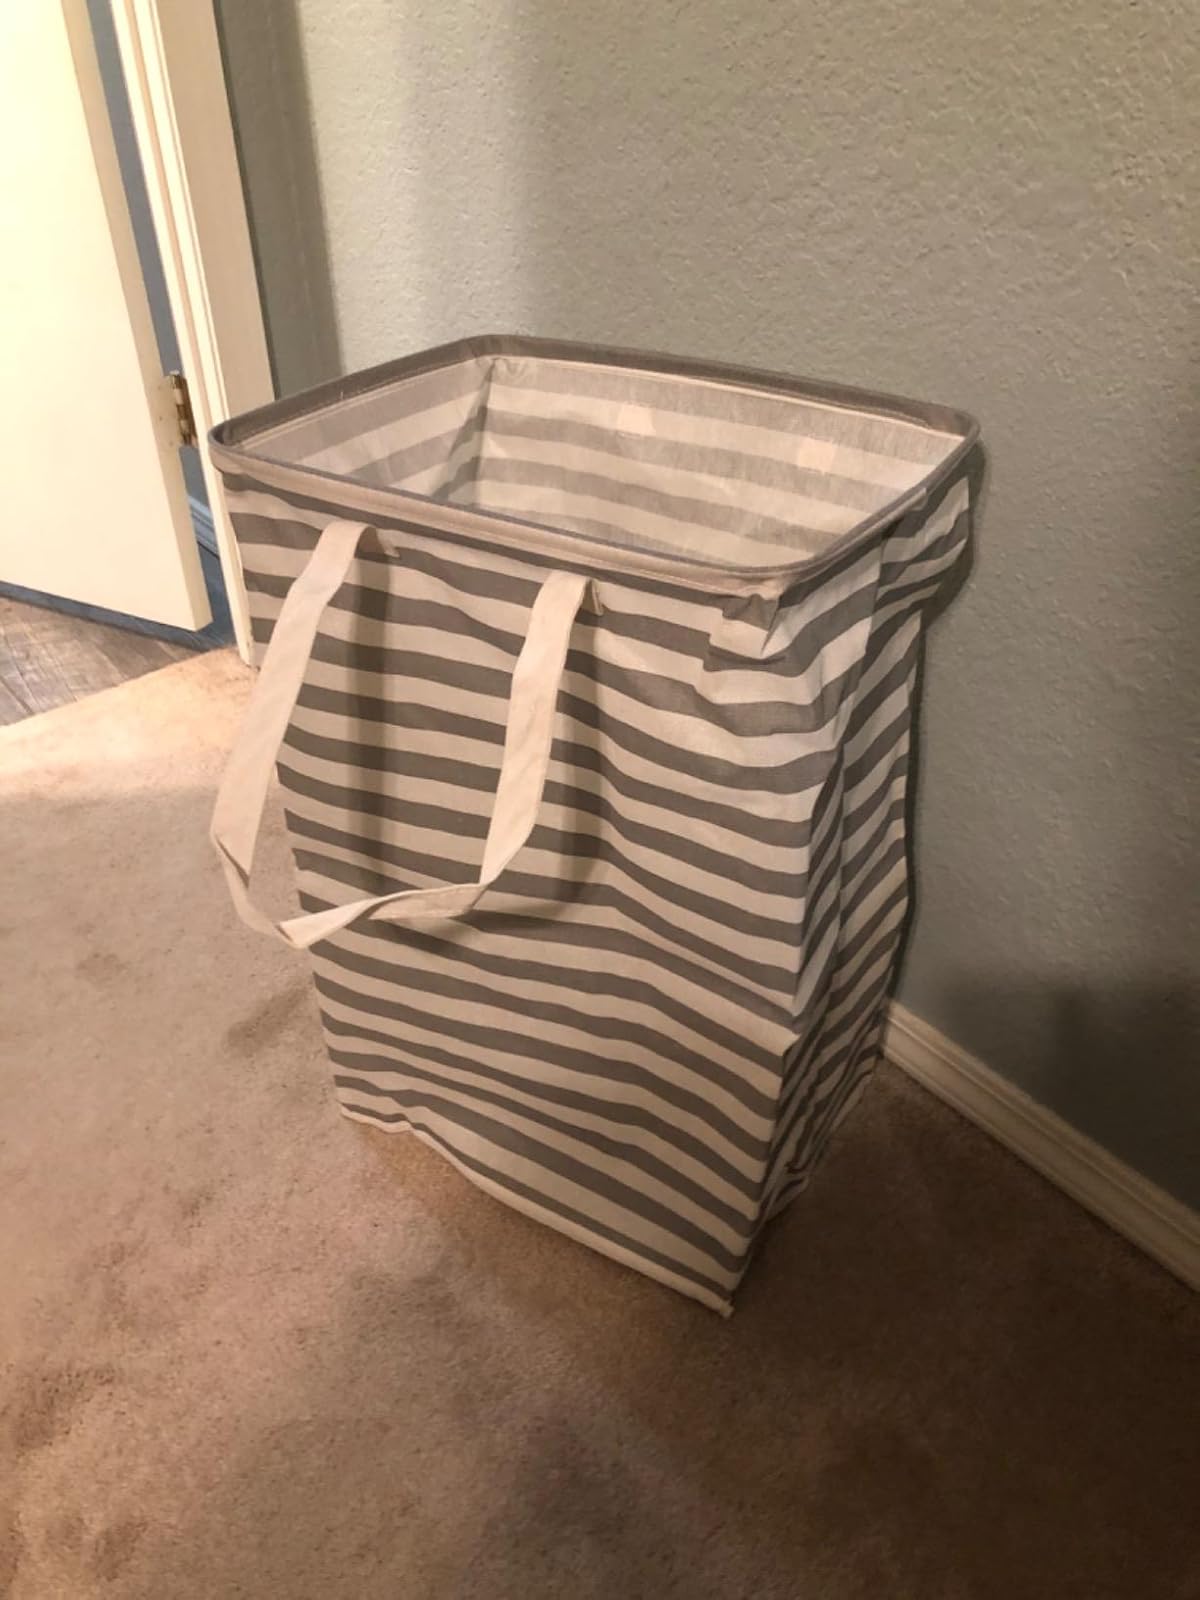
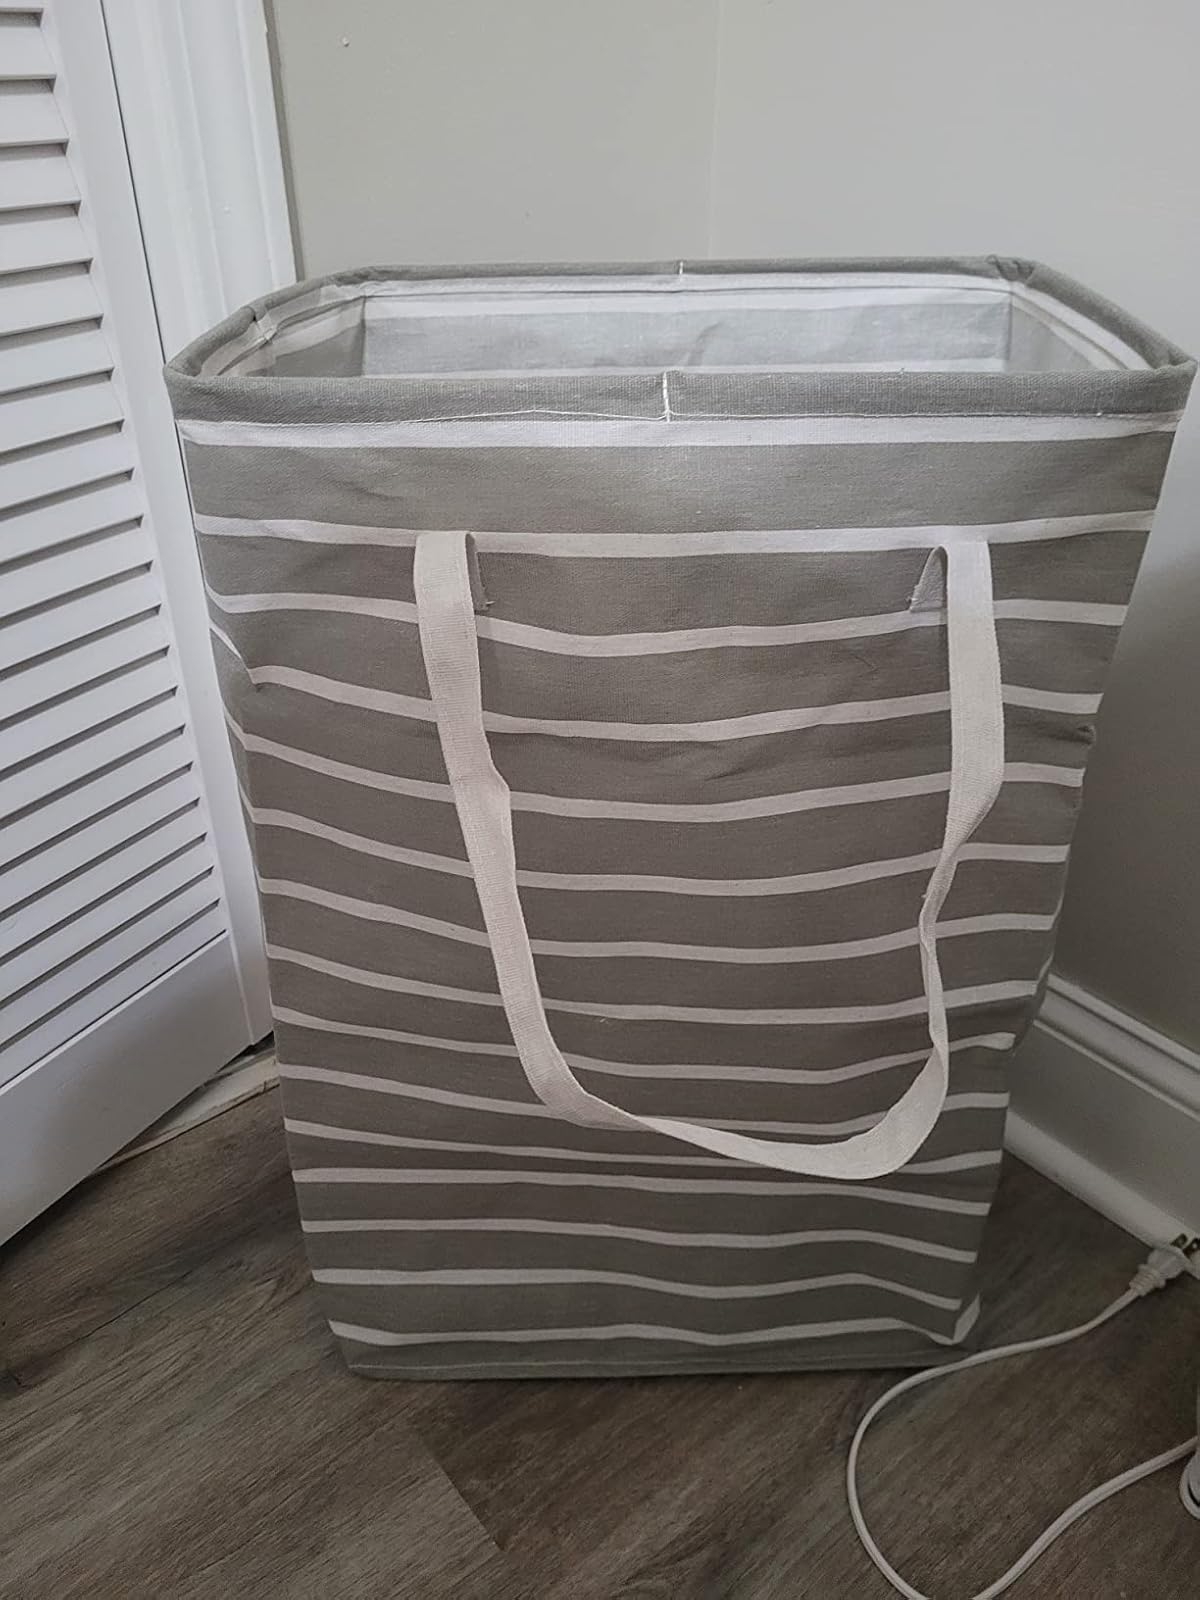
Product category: items_hamper
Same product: no